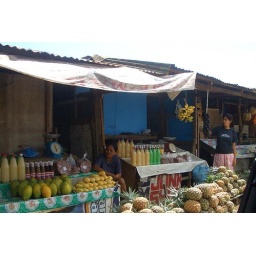
typical philipino fruit stand lining the roads in the north of manila